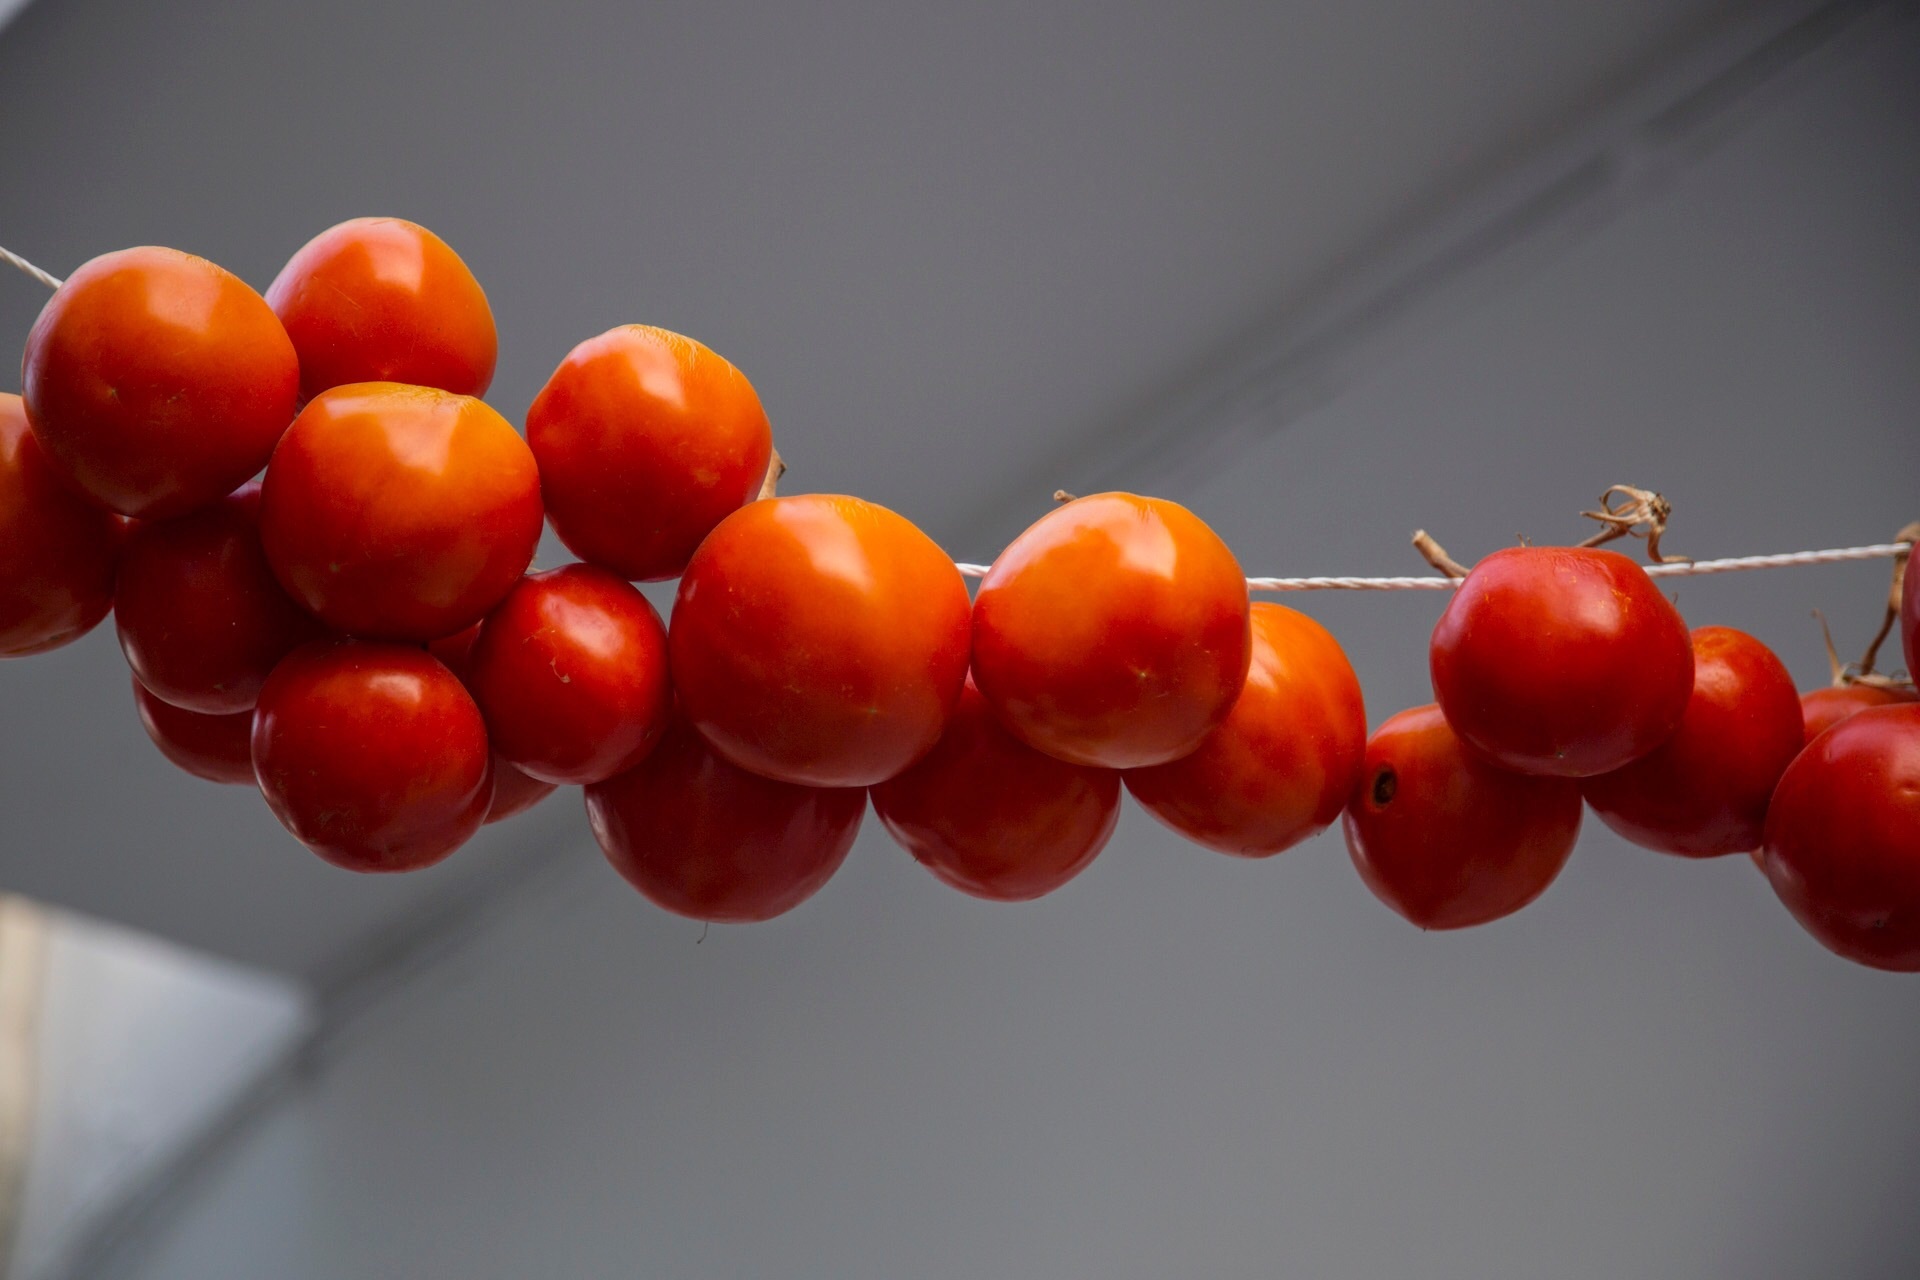
plant, fruit, berry, flower, food, red, produce, vegetable, fresh, healthy, tomato, vegetables, tasty, tomatoes, raw, organic, rose hip, macro photography, flowering plant, vegetable stall, land plant